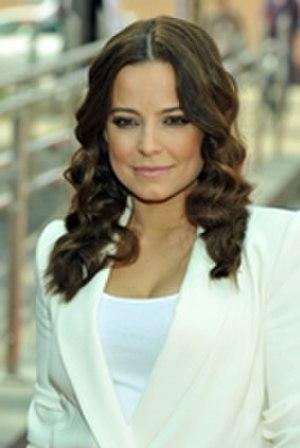
Anna Mucha, née le 26 avril 1980 à Varsovie, est une actrice polonaise.